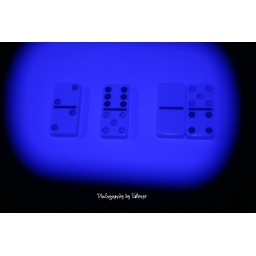
The date in dominoes. (4/11/09) I put the blue lens from my 3-D glasses in front of the camera lens.